Connor McDavid

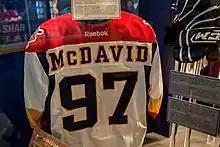
McDavid's No. 97 Erie Otters jersey on display at the Hockey Hall of Fame.

The Otters named McDavid their captain for the 2014–15 season during training camp. McDavid recorded at least one point in all but one of the first 18 games of the season and led the OHL with 51 points before breaking his hand in a fight with Bryson Cianfrone of the Mississauga Steelheads on November 11. McDavid had already recorded a goal and assist at the time of his injury, giving him a Gordie Howe hat trick, but was forced to miss both the Subway Super Series and several regular season games. He missed six weeks of the regular OHL season, first to injury and then international competition, before returning on January 8 for a 4–3 defeat from the Sarnia Sting. Shortly after his return, McDavid was named the captain of Team Cherry at the 2015 CHL/NHL Top Prospects Game; teammate Dylan Strome was selected to captain Team Orr. After recording his first OHL hat-trick on February 25 against the Guelph Storm, McDavid recorded his 100th point of the season with a goal and assist against the Owen Sound Attack. He was the fourth OHL player that season to reach 100 points, doing so in only 38 games due to his injury, and was named OHL Player of the Month for February. He finished the regular season with 44 goals and 120 points in 47 games, with at least one point in all but two of those games, and he led the OHL with a +60 plus–minus rating.